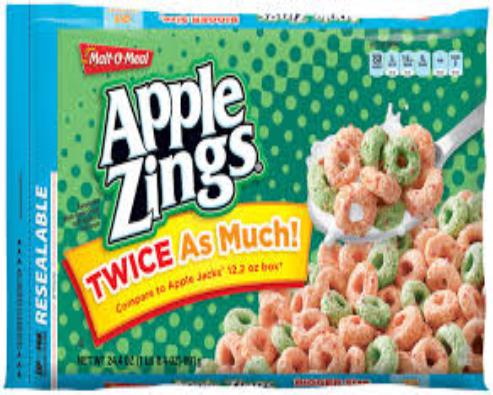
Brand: Apple Zings
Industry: Food